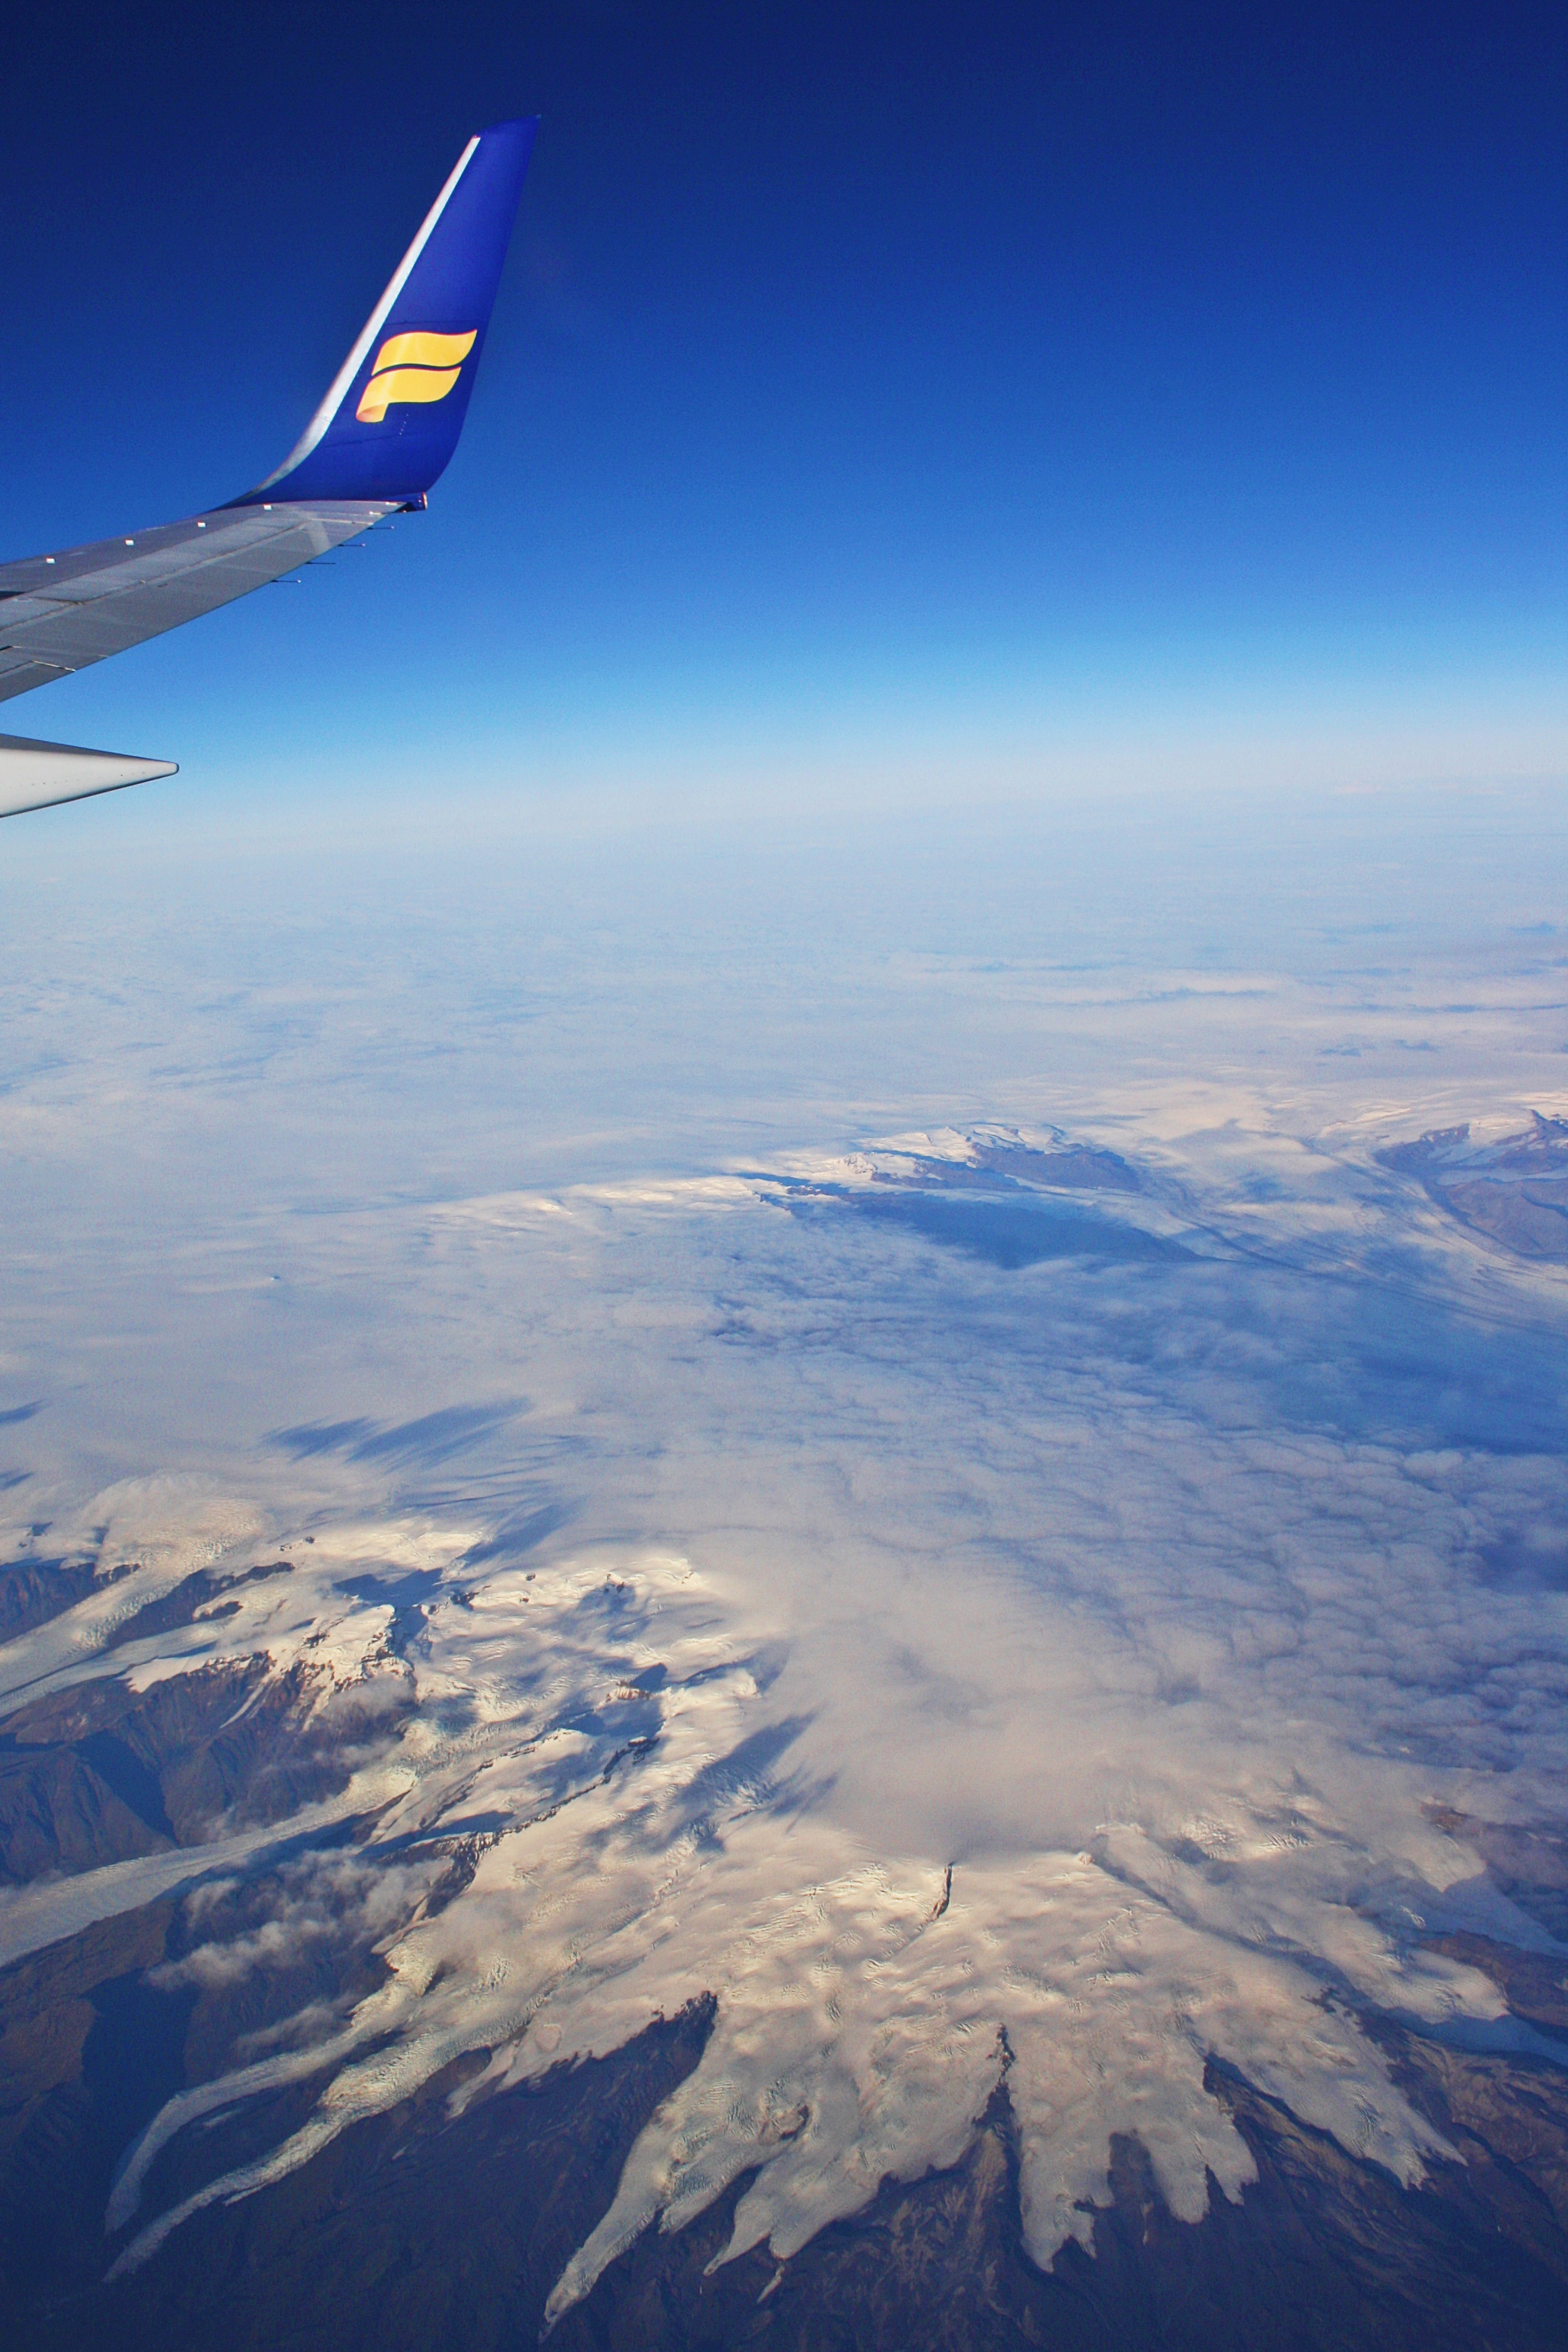
horizon, mountain, wing, cloud, sky, atmosphere, mountain range, airplane, aircraft, reflection, vehicle, airline, aviation, flight, glacier, island, blue, iceland, clouds, aerial photography, air travel, atmosphere of earth, iceland air